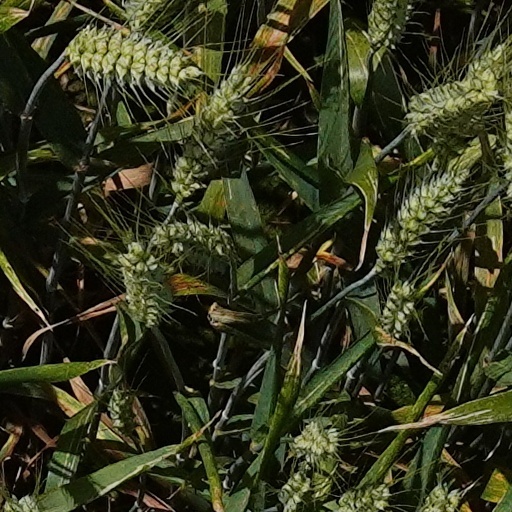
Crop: wheat